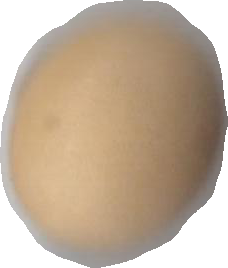
Variety: Grobogan